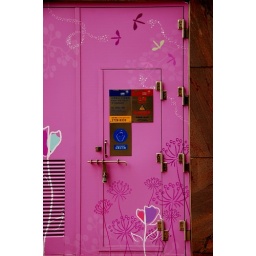
Wonderful pink door in Hong Kong.